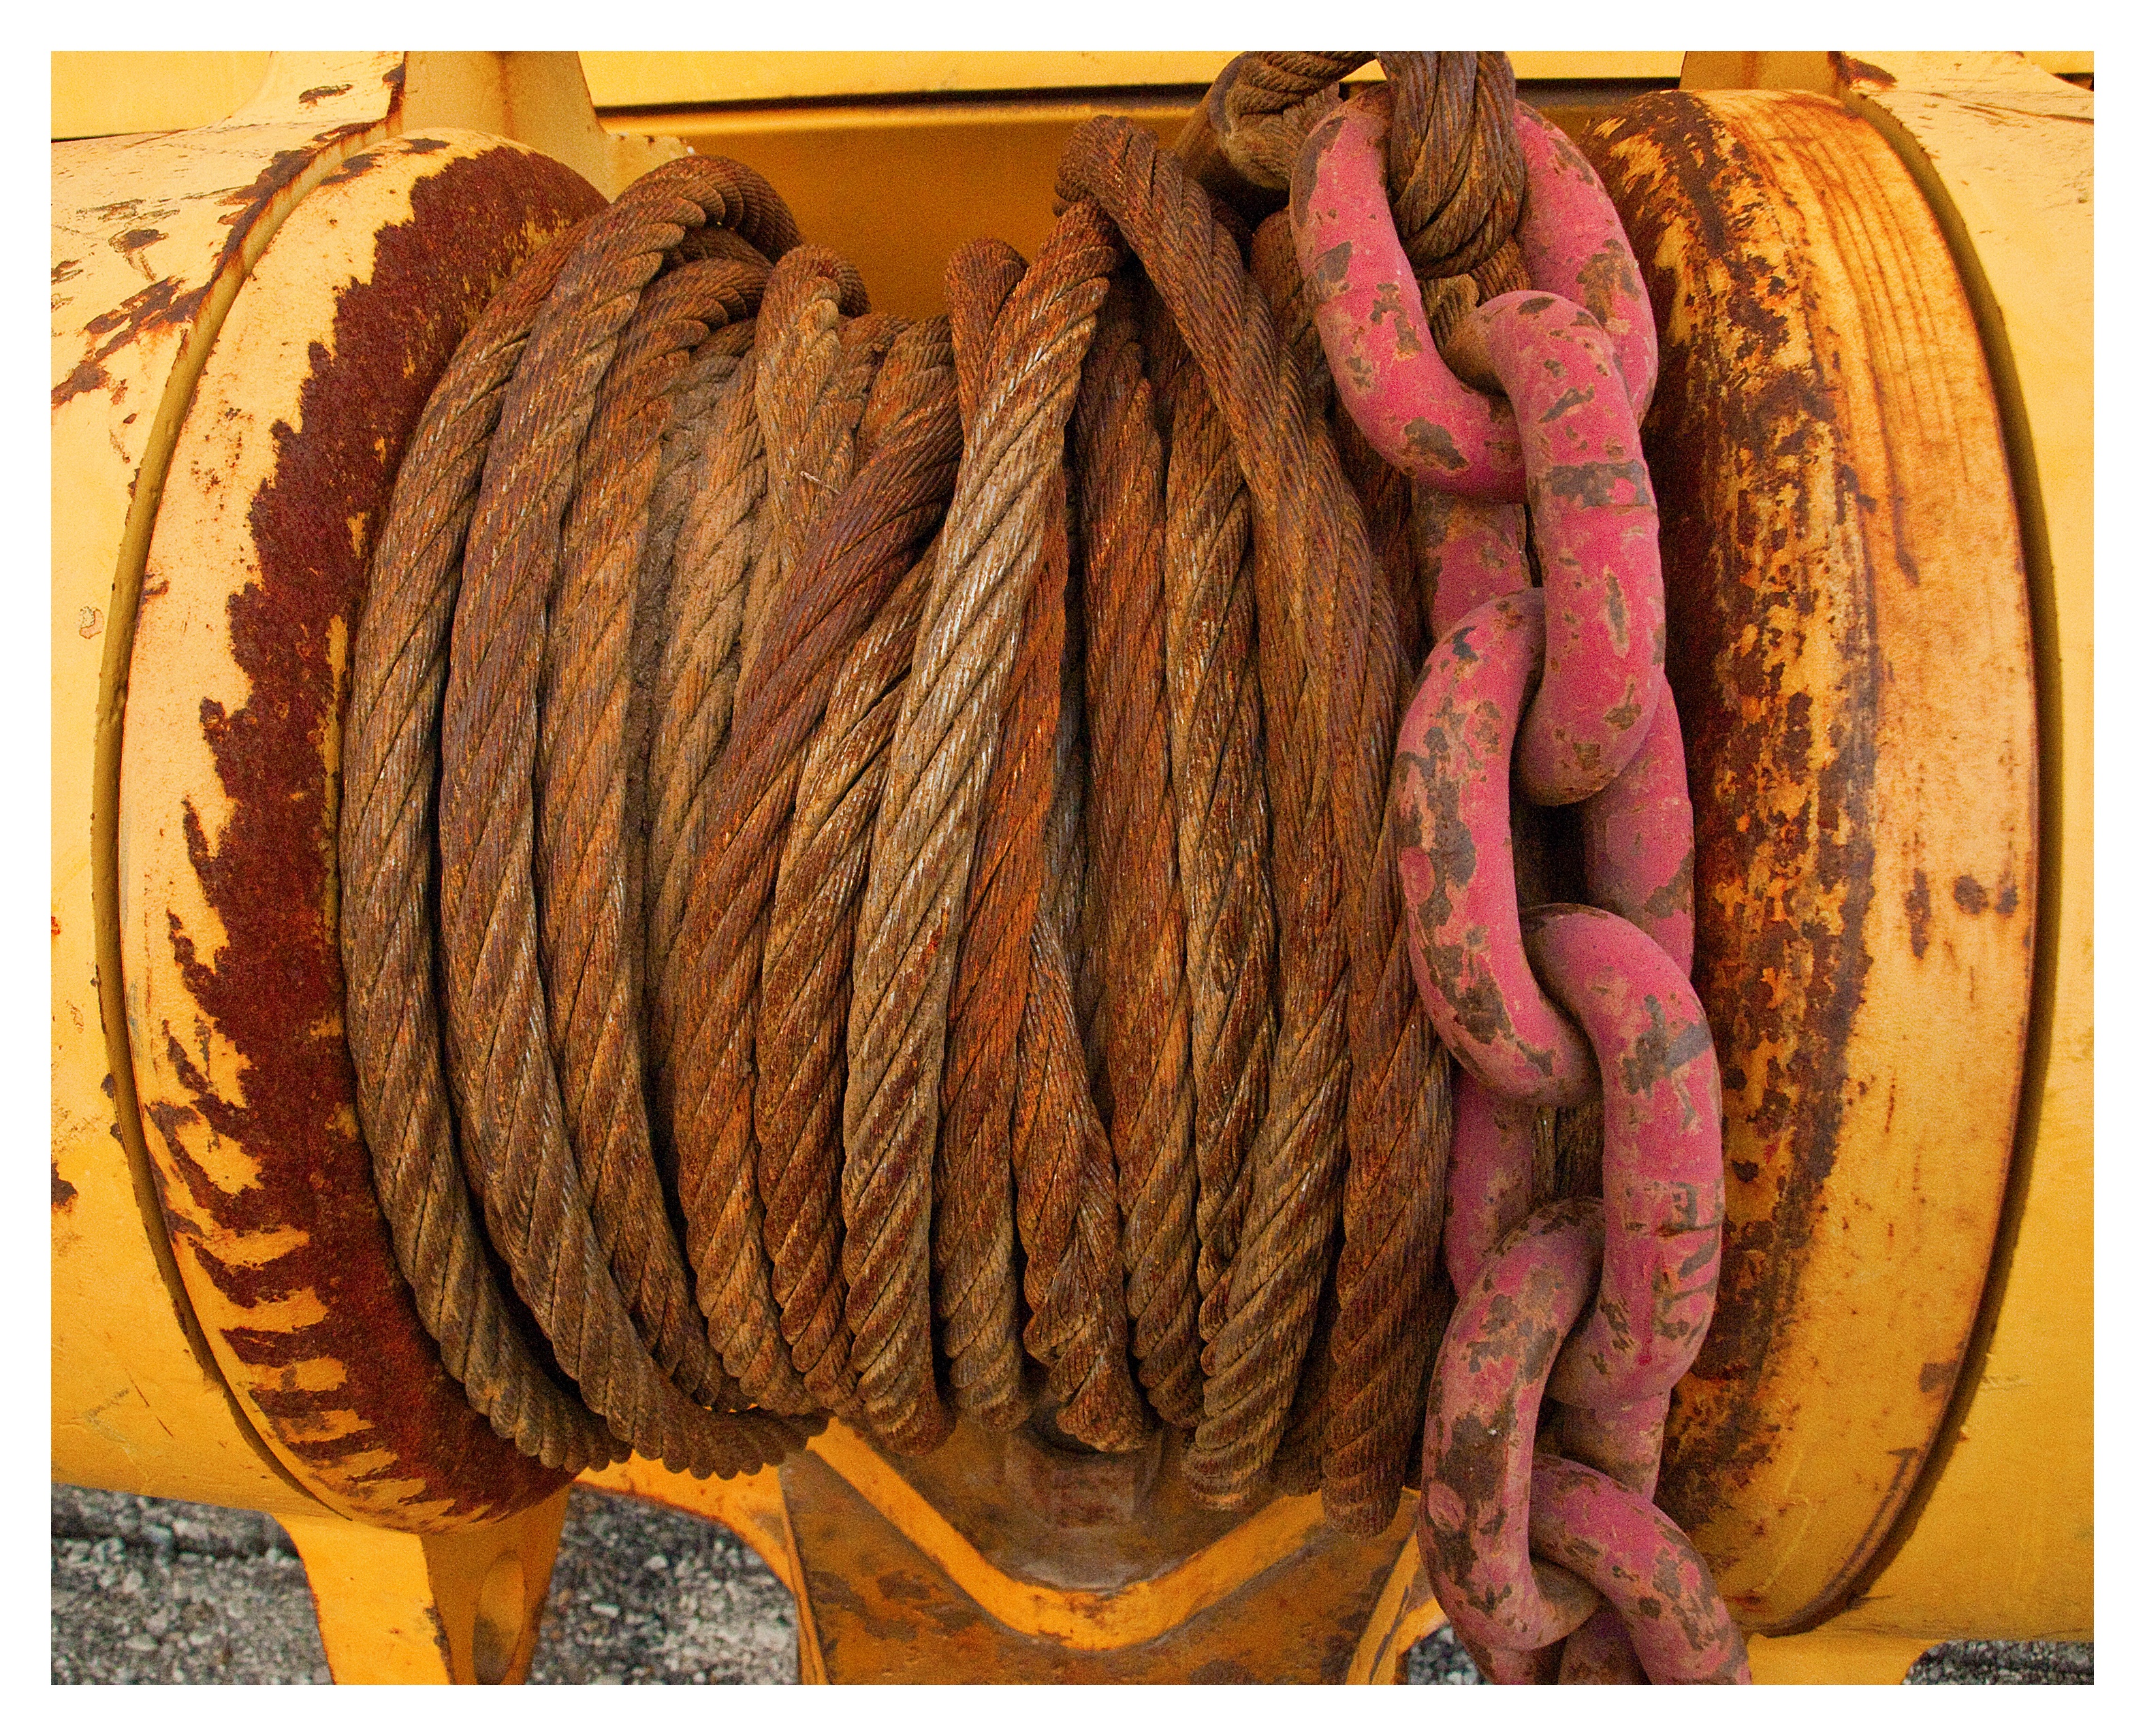
wood, hair, chain, rust, pattern, equipment, industrial, machine, machinery, industry, hairstyle, textile, lift, strong, winch, man made object, mechanism yellow